Arkadelphia, Arkansas

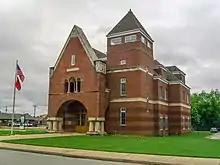
Arkadelphia City Hall

Arkadelphia operates under the city manager form of government. There is a seven-member city council known as the board of directors that appoint the city manager. Five members of the board are elected via ward. Two members are elected at large, one of which is the mayor position.